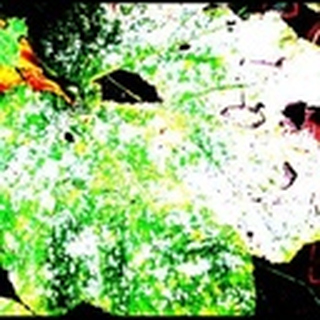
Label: cotton_powdery_mildew